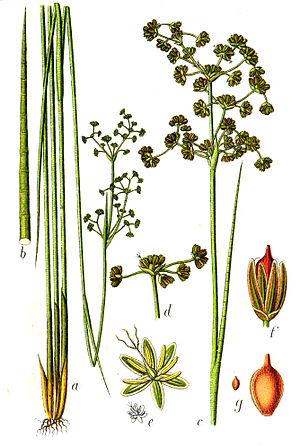
Juncus subnodulosus est une espèce végétale de la famille des Juncaceae.